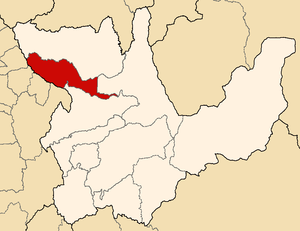
La province de Huacaybamba est l'une des onze provinces de la région de Huánuco, dans le centre du Pérou. Son chef-lieu est la ville de Huacaybamba.